Gardiner, New York

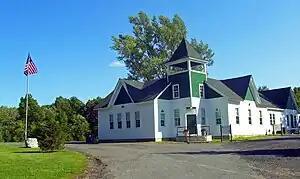
The town hall, a former schoolhouse on the National Register of Historic Places.

The first settlers in the region were Huguenots from France. Gardiner was created from parts of New Paltz, Rochester, and Denning by an act of the New York State Legislature on April 2, 1853. The first town meeting was on May 17, 1853. It was named for Lieutenant Governor Addison Gardiner. In 1925, a large fire destroyed a large part of Gardiner village.